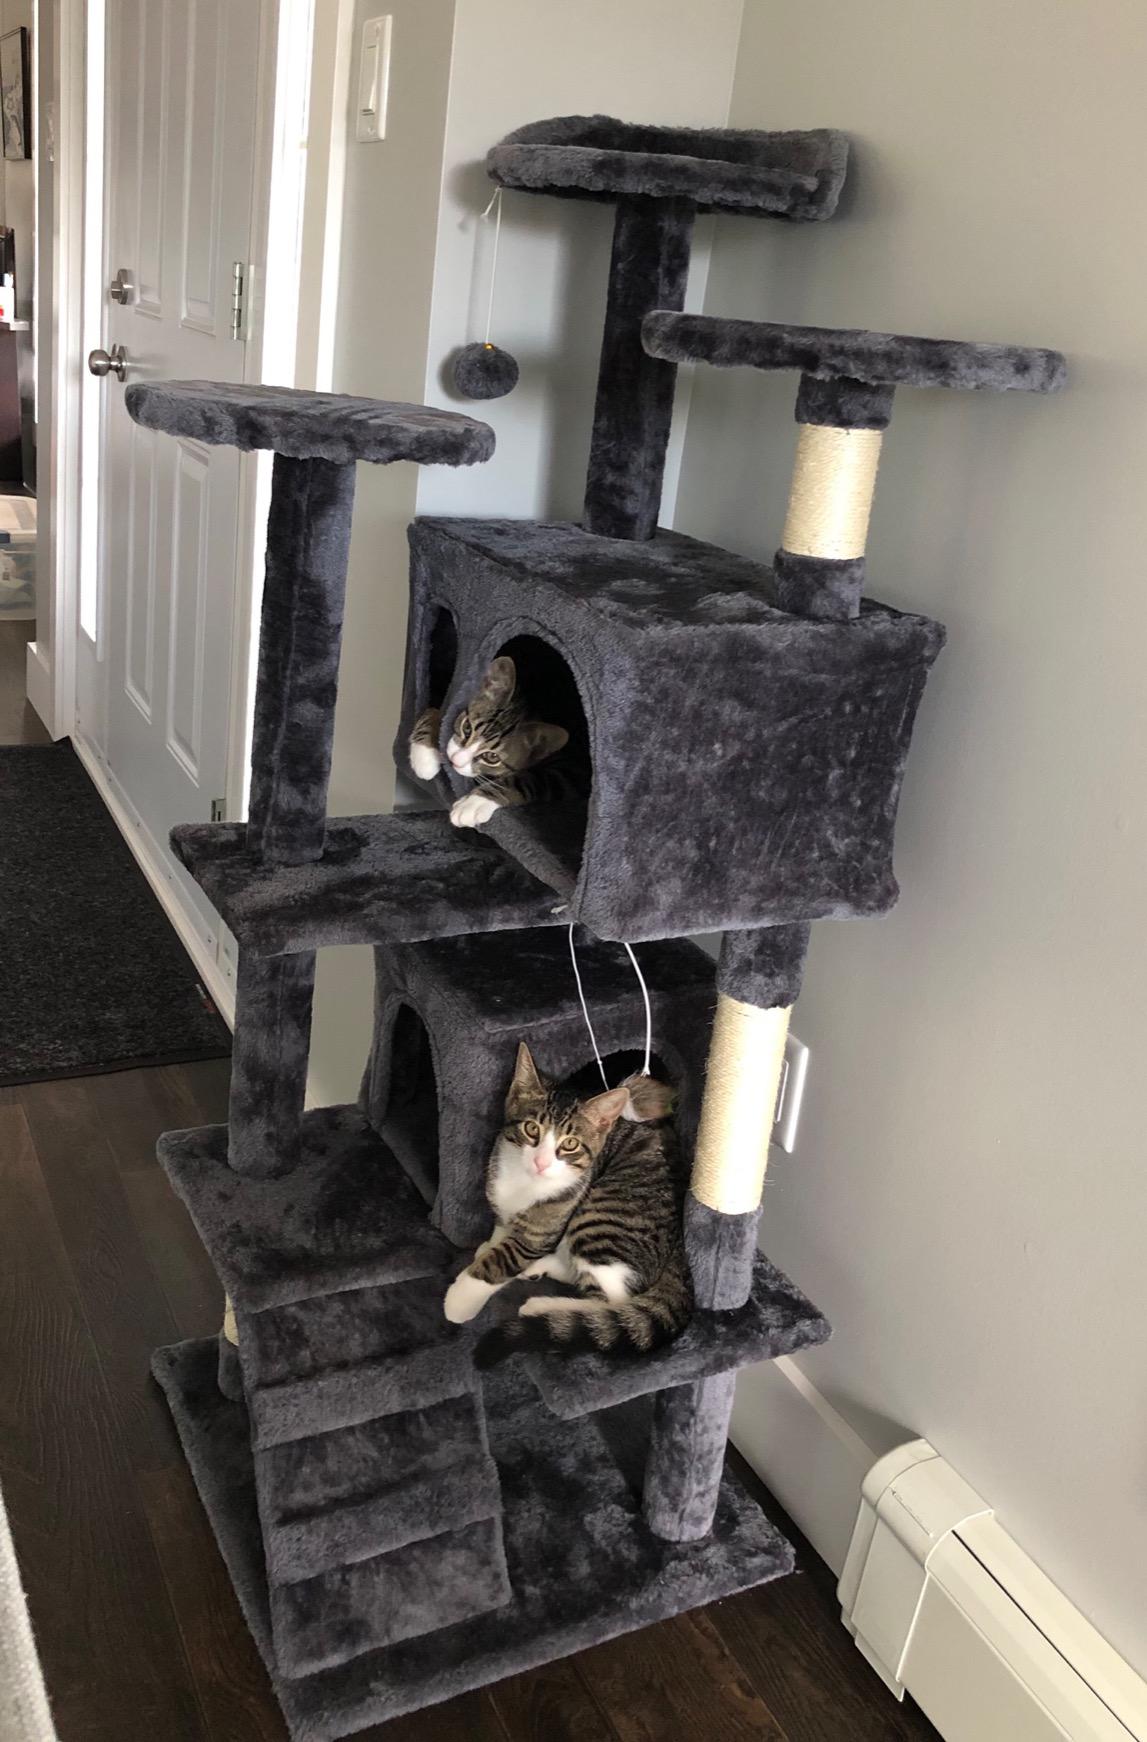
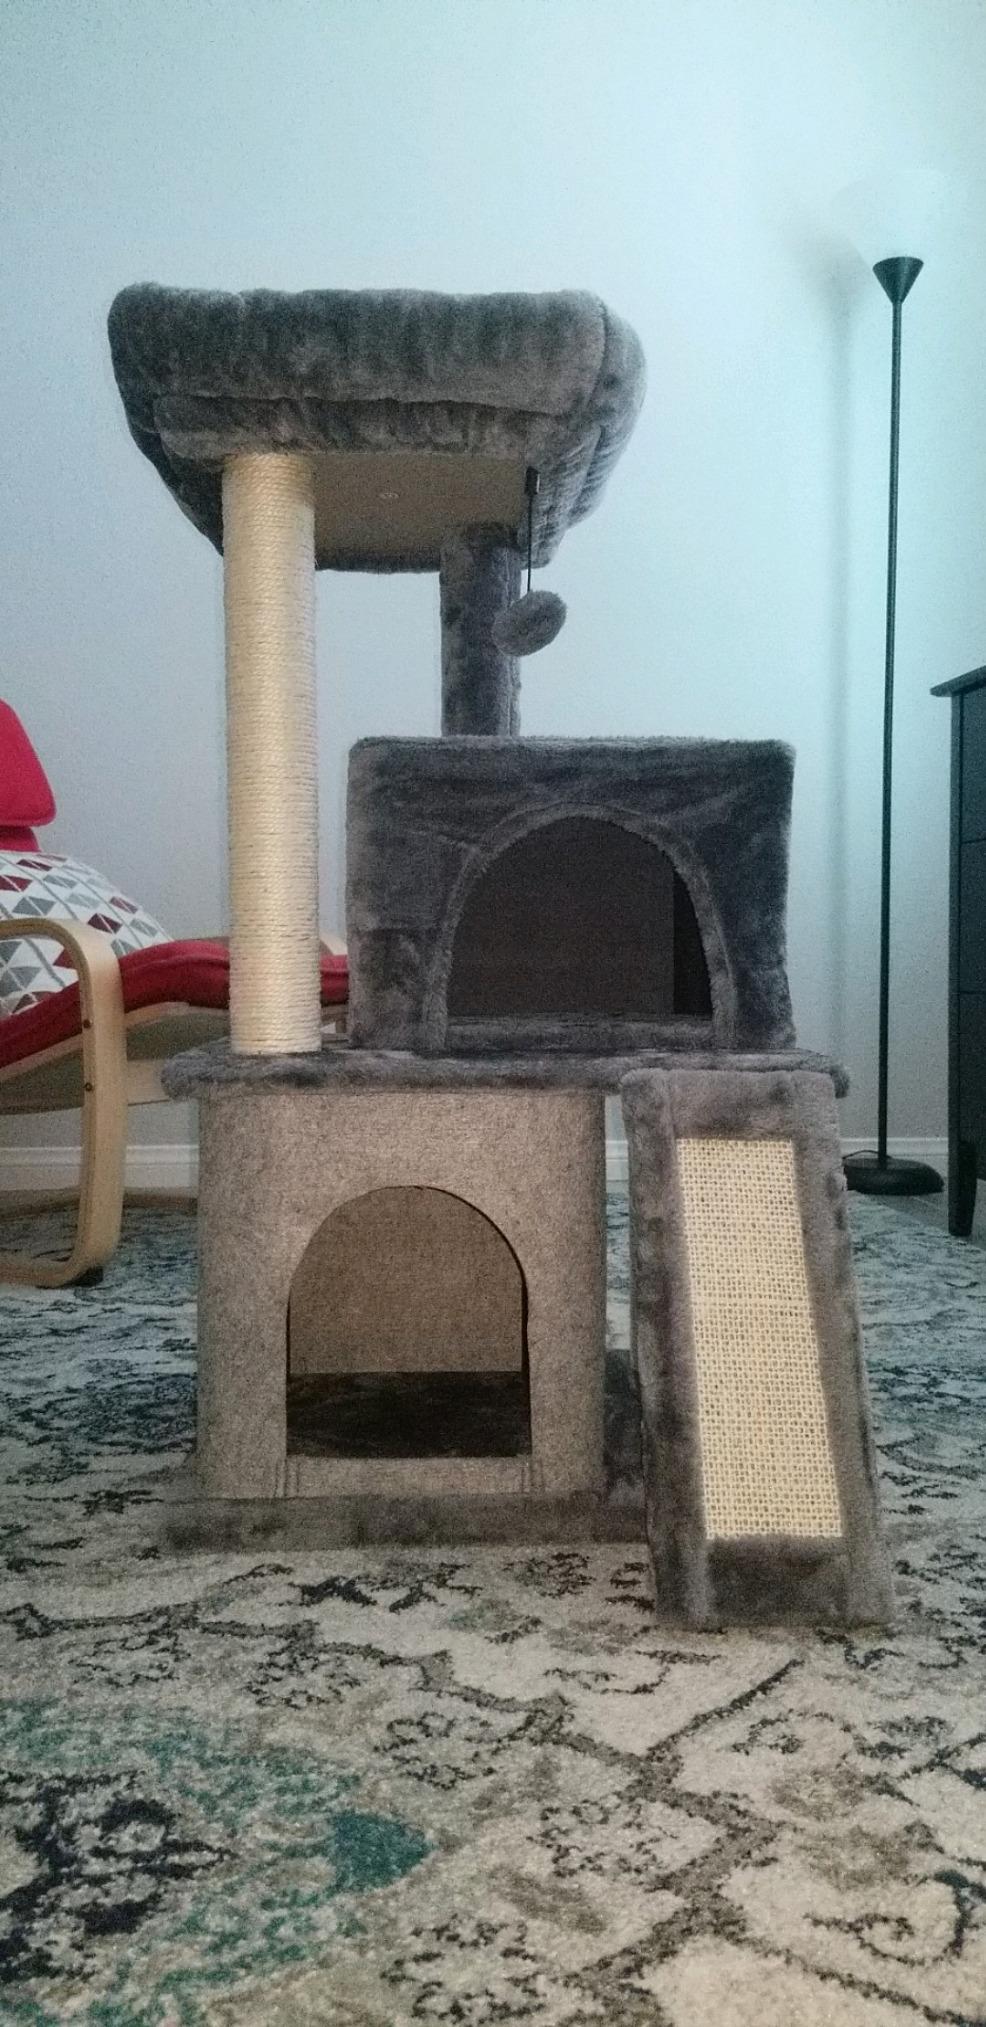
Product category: items_cat tree
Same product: no